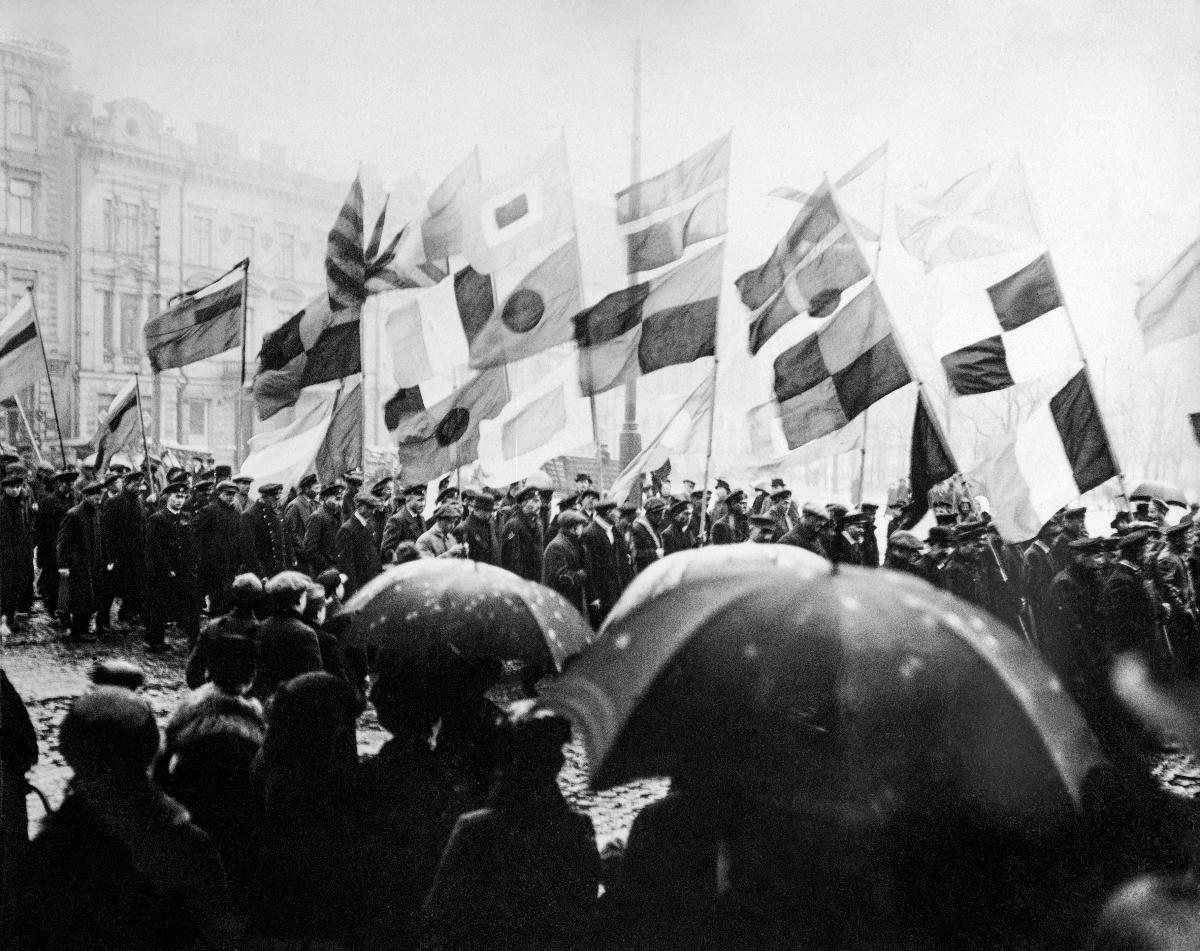
Vallankumouksellisten paraati Helsingissä
Parade of Revolutionaries in Helsinki
sisällön kuvaus: Vallankumouksellisten sotilaitten paraati Erottajalla Helsingissä 17.4.1917. content description: Parade of revolutionary soldiers in Helsinki 17.4.1917.
Vuosi: 1917
Paikka: Suomi; Suomi, Uusimaa, Helsinki
Aiheet: politiikka; vallankumoukset; mielenosoitukset; paraatit; sotilaat; liput; politics; revolutions; demonstrations (activism); parades; soldiers; flags; revolutionaries; parade; politik; revolutioner; demonstrationer (meningsyttringar); parader; soldater; flaggor